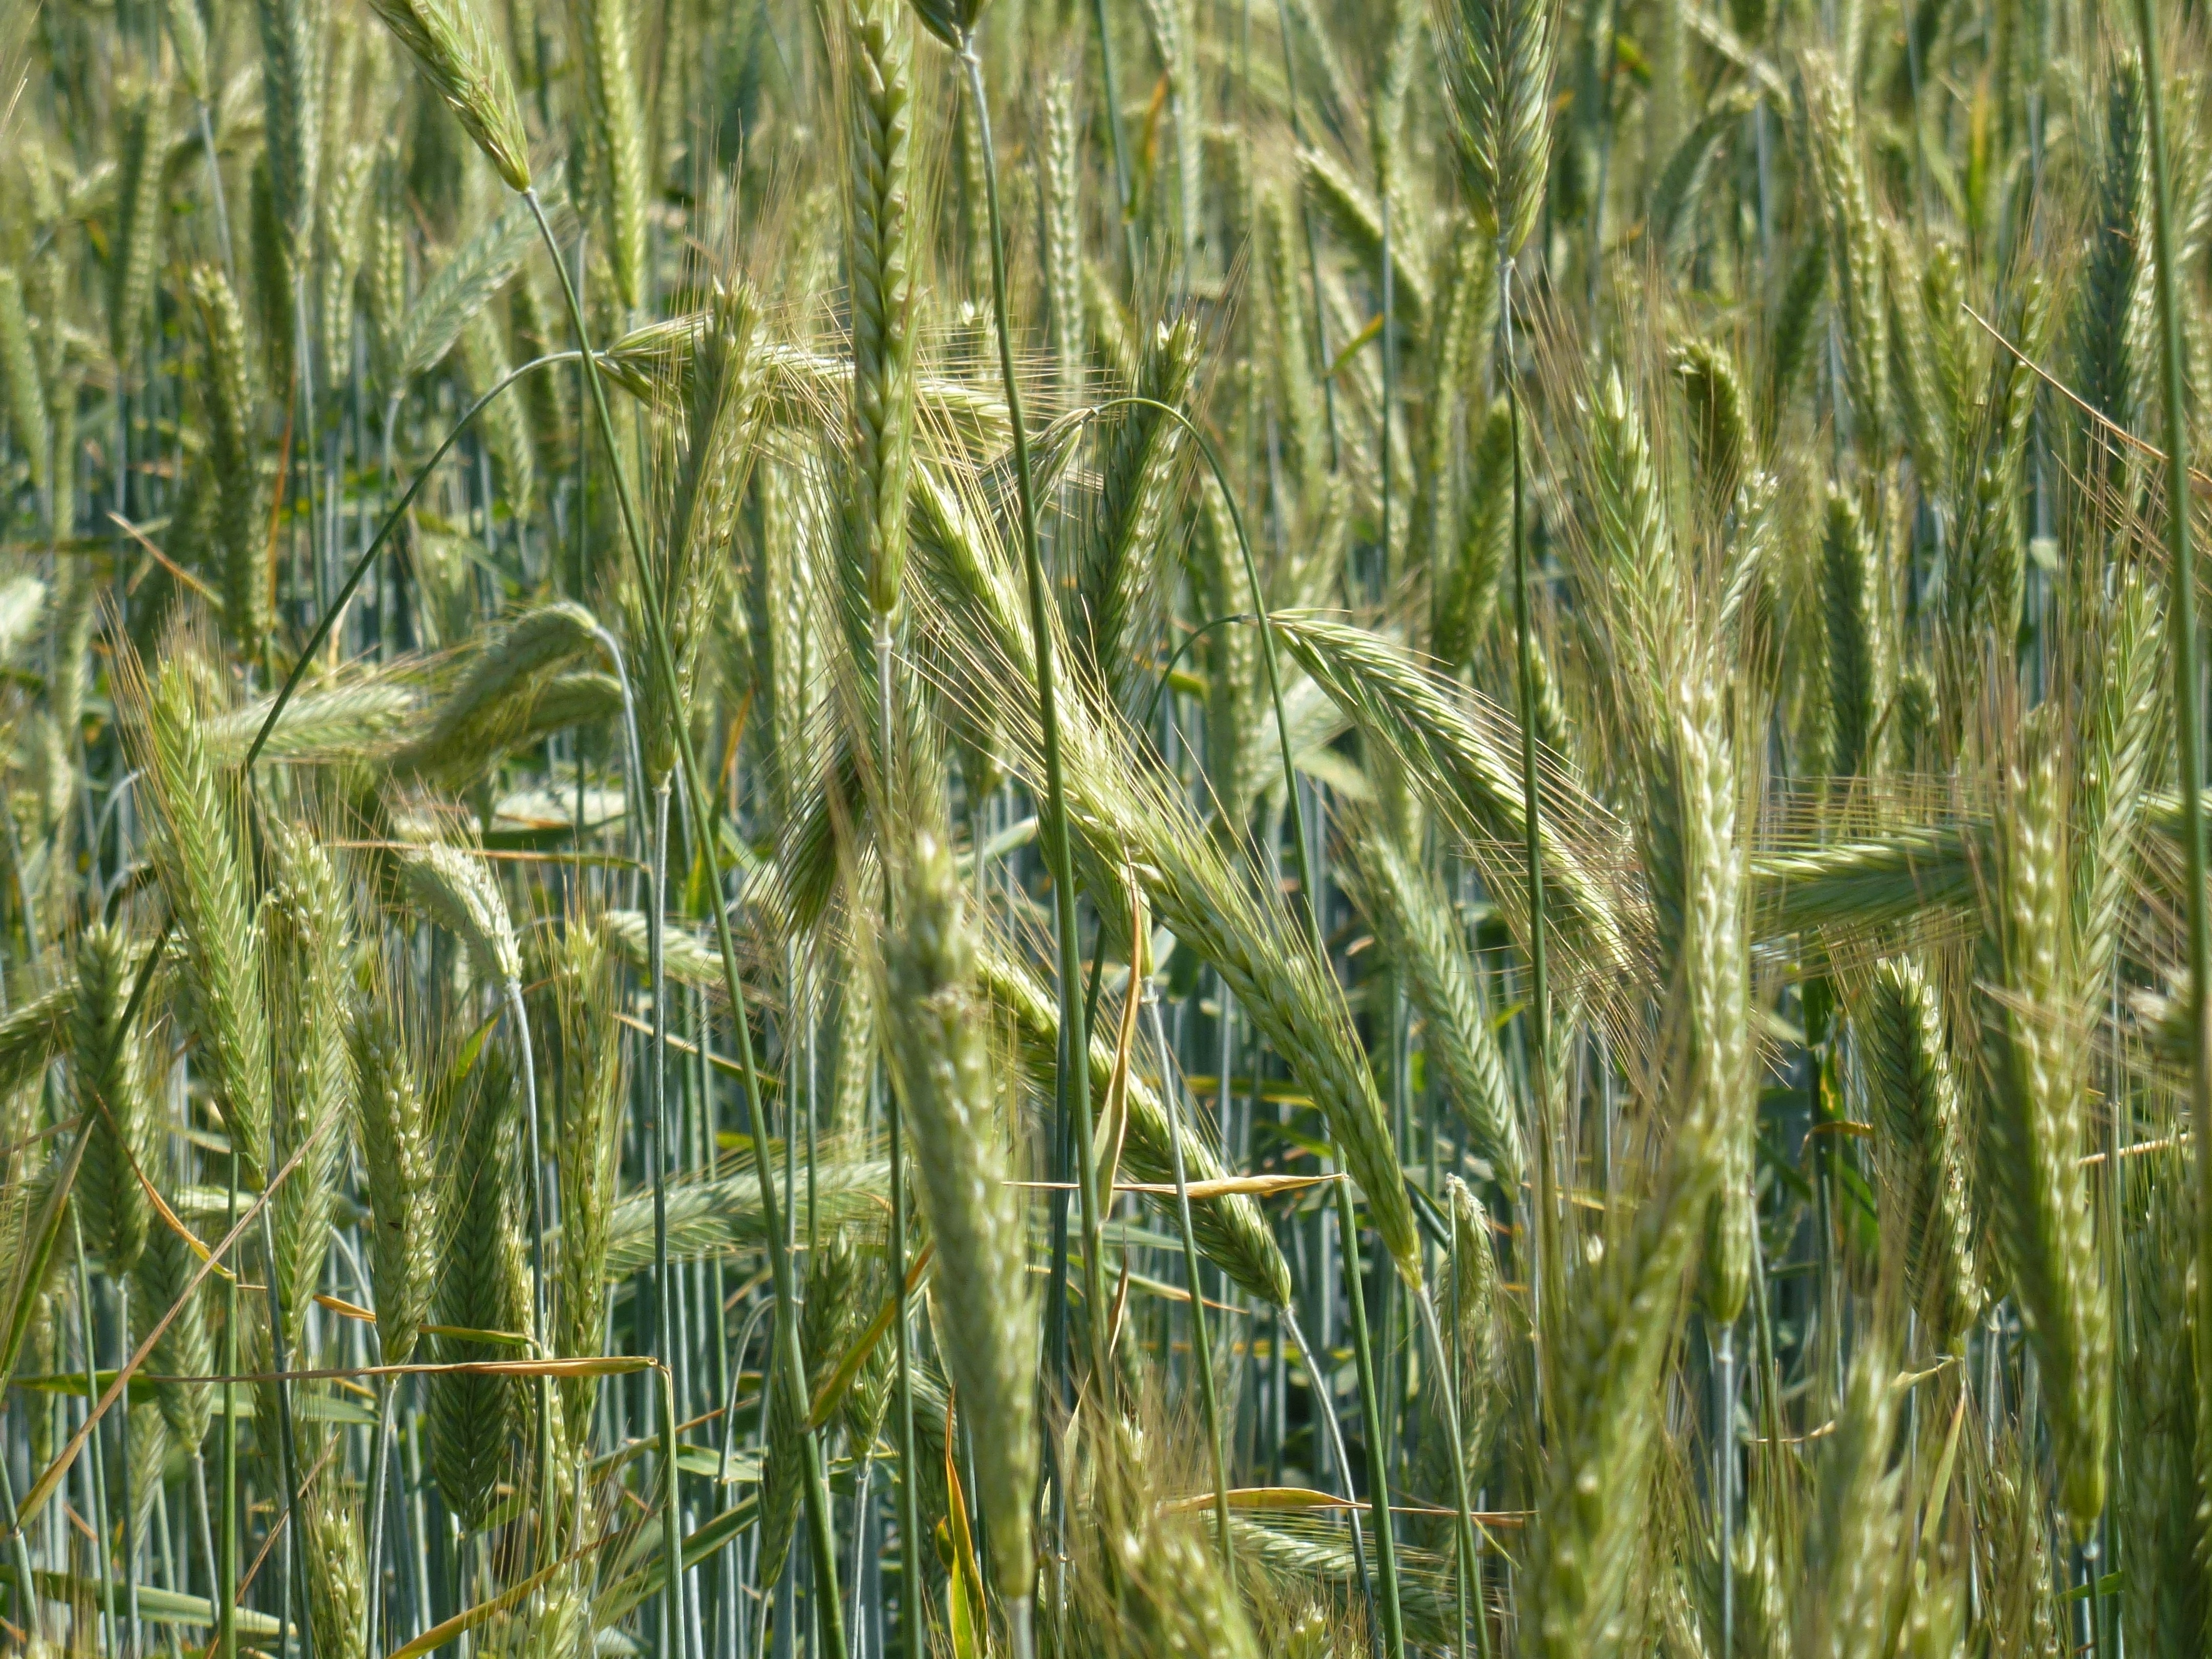
grass, plant, field, barley, wheat, prairie, food, crop, agriculture, cereal, rye, flowering plant, commodity, triticale, hordeum, grass family, plant stem, land plant, phragmites, food grain, einkorn wheat